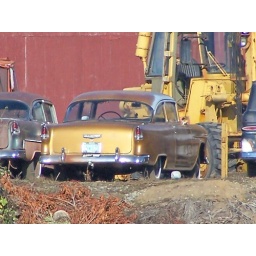
old car by barn